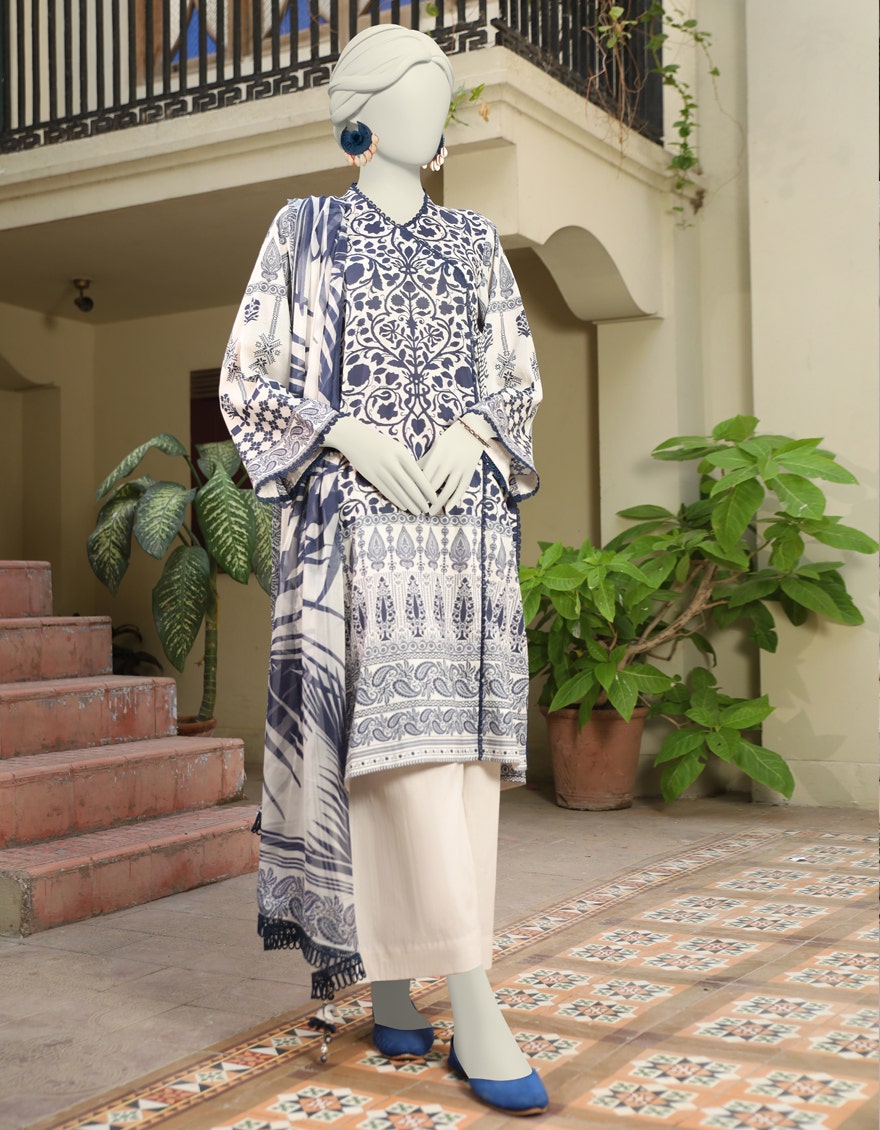
blue and white kashmiri embroidered